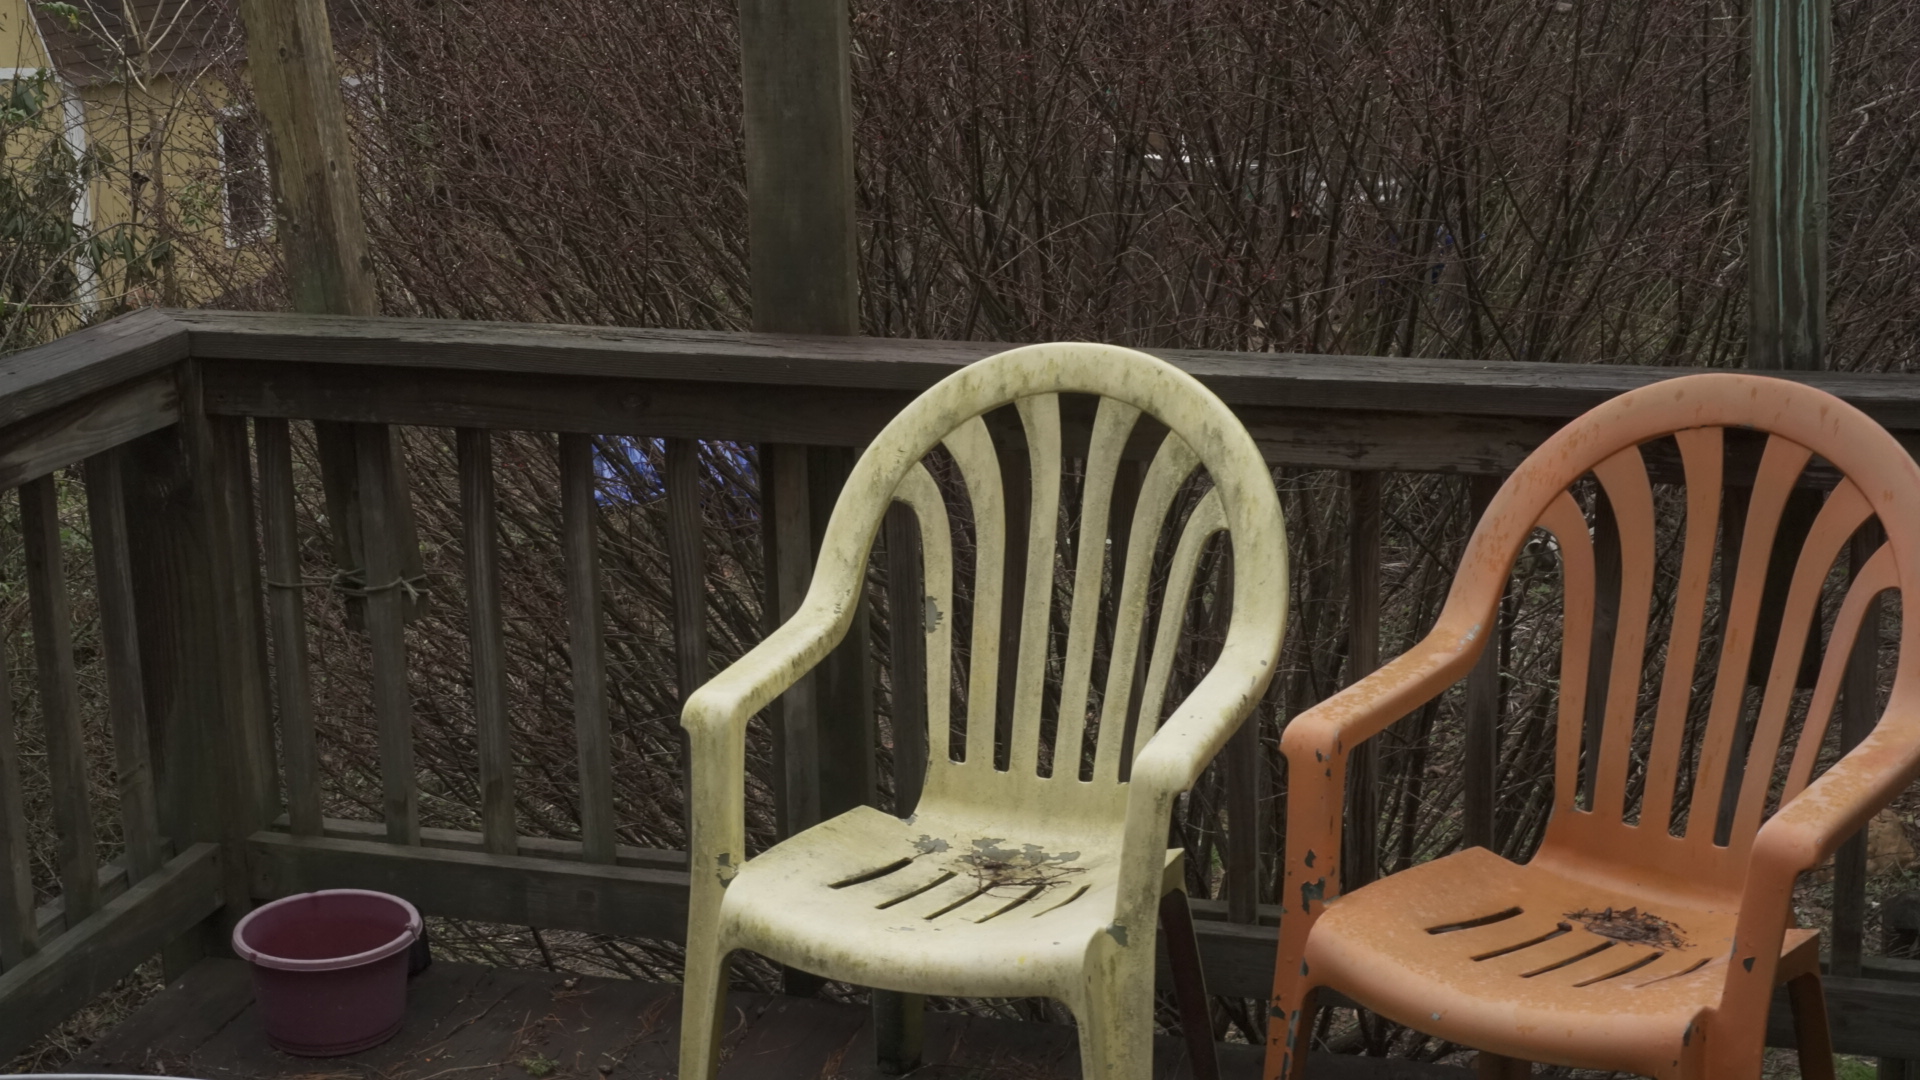
sad, chairs, chair, furniture, wood, room, plant, outdoor furniture, handrail